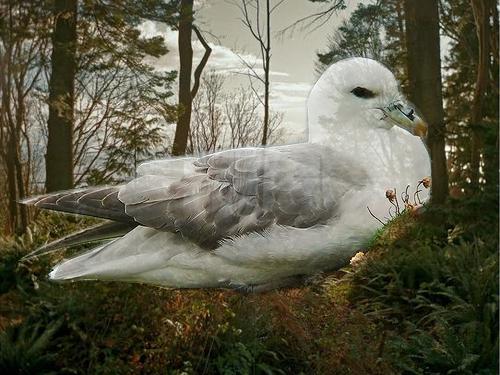
Bird species: Northern_Fulmar
Bird type: waterbird
Background: land